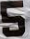
Number: 5